Charles Fletcher Dole

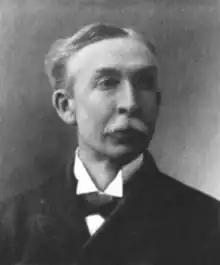
c. 1908

Charles Fletcher Dole (1845–1927) was a Unitarian minister, speaker, and writer in the Jamaica Plain section of Boston, Massachusetts, and Chairman of the Association to Abolish War. He authored a substantial number of books on politics, history, and theology.